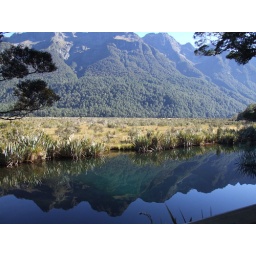
The reflection of the mountain in the lake near Milford Sound New Zealand